Go Further

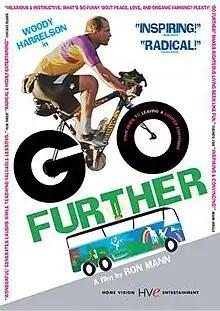
DVD Cover

Go Further is a 2003 documentary film by Ron Mann starring Woody Harrelson and a group of other environmental activists riding around in a large, bio-fueled bus. The tour was called the Simple Organic Living Tour and it was produced by cause-related marketers the Spitfire Agency. The film debuted at the South by Southwest Film Festival in March 2003, and at the Toronto International Film Festival in September 2003, where it was first runner-up for the People's Choice Award. It was also nominated for a Genie Award for Best Documentary. The film features cameos by Dave Matthews, Natalie Merchant, Ken Kesey, Bob Weir (of the Grateful Dead), Michael Franti (of Spearhead), Anthony Kiedis (of Red Hot Chili Peppers), Rob Heydon, Medeski Martin & Wood, and The String Cheese Incident.